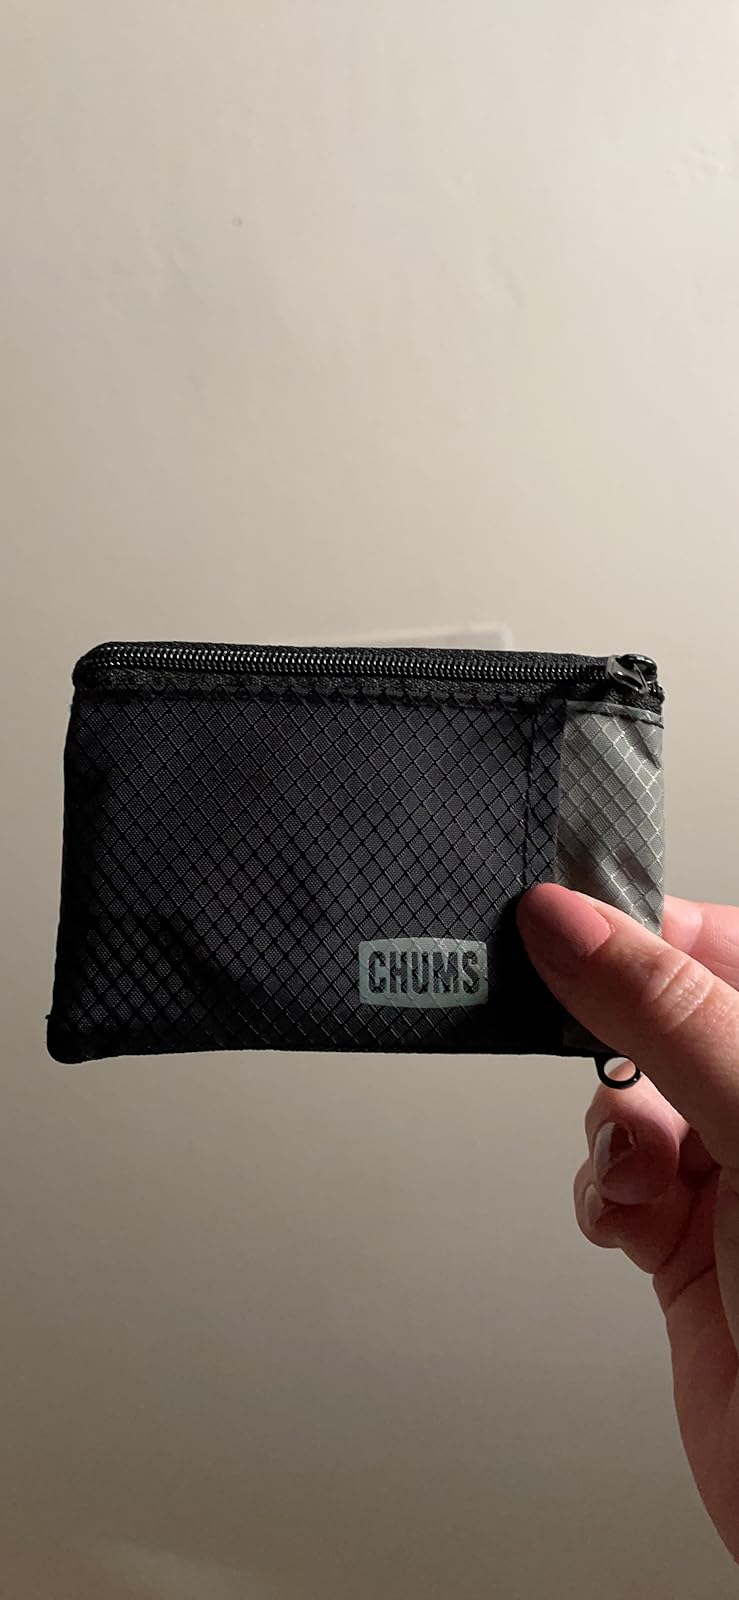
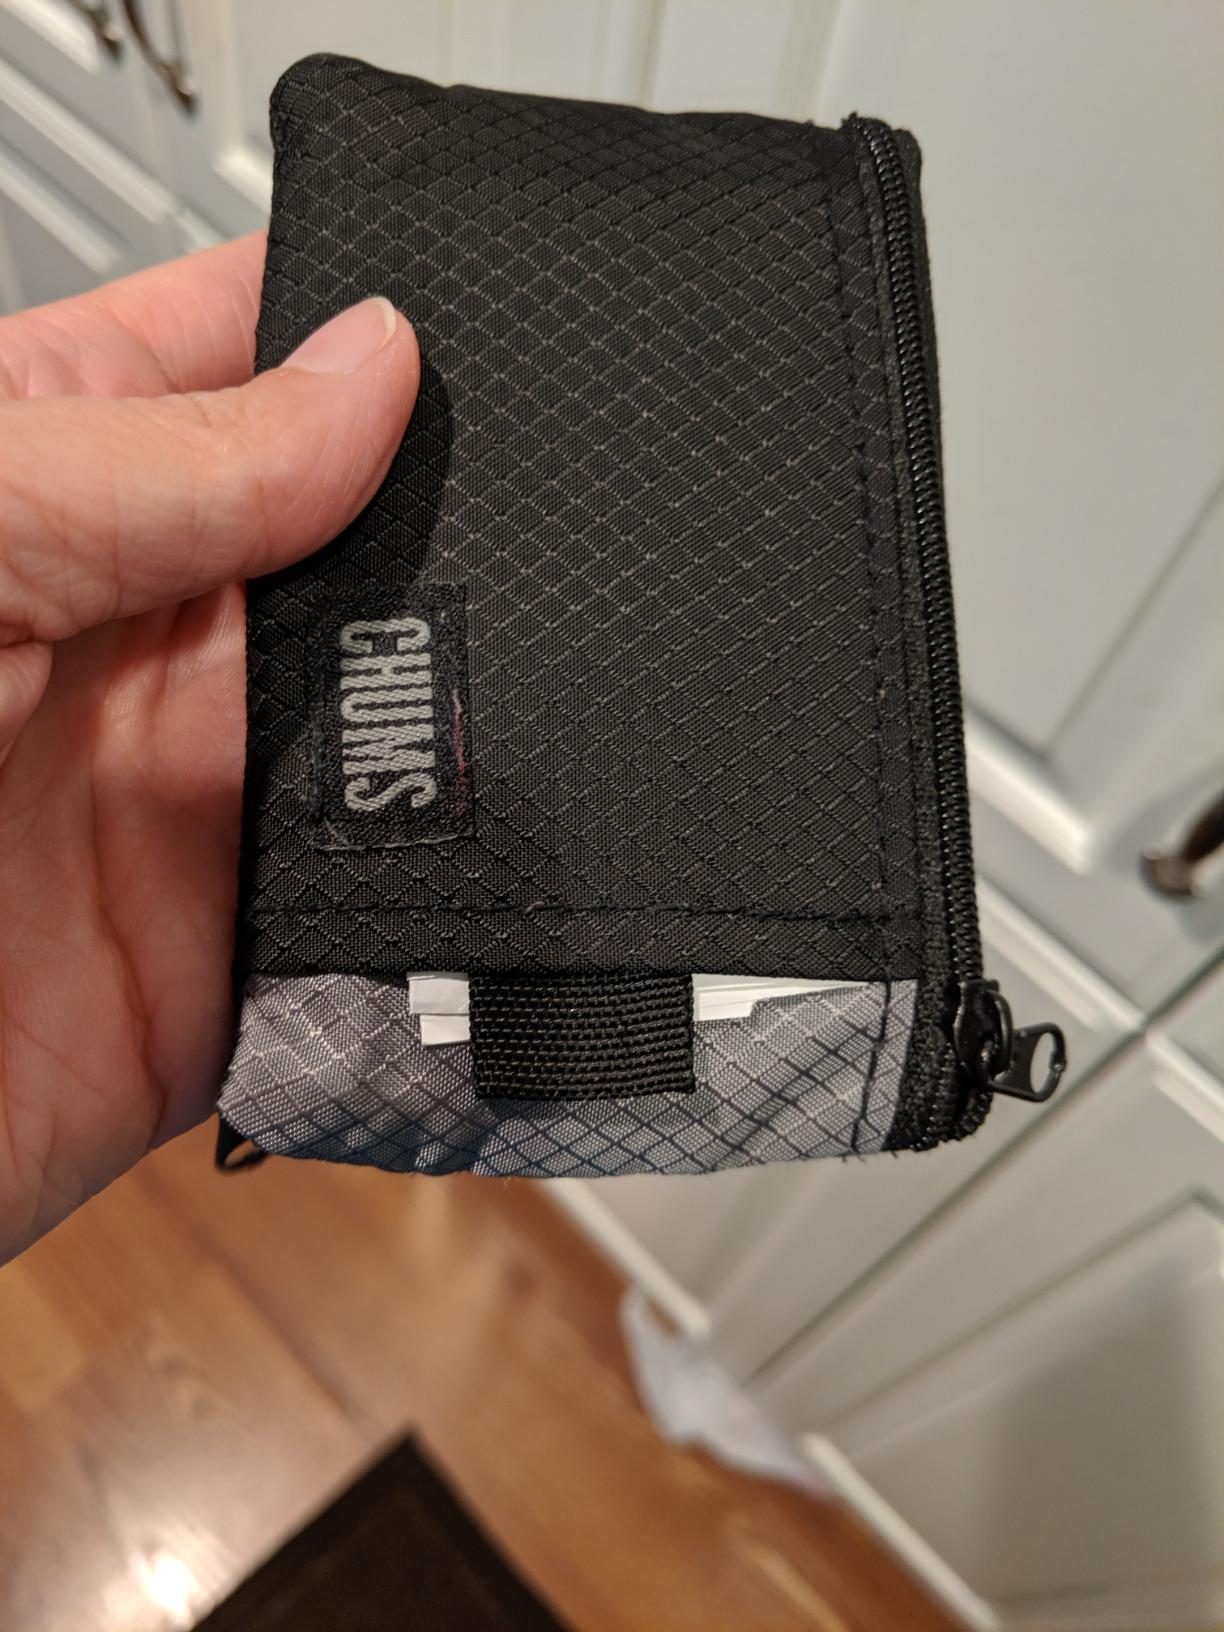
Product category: accessories_wallet
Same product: yes